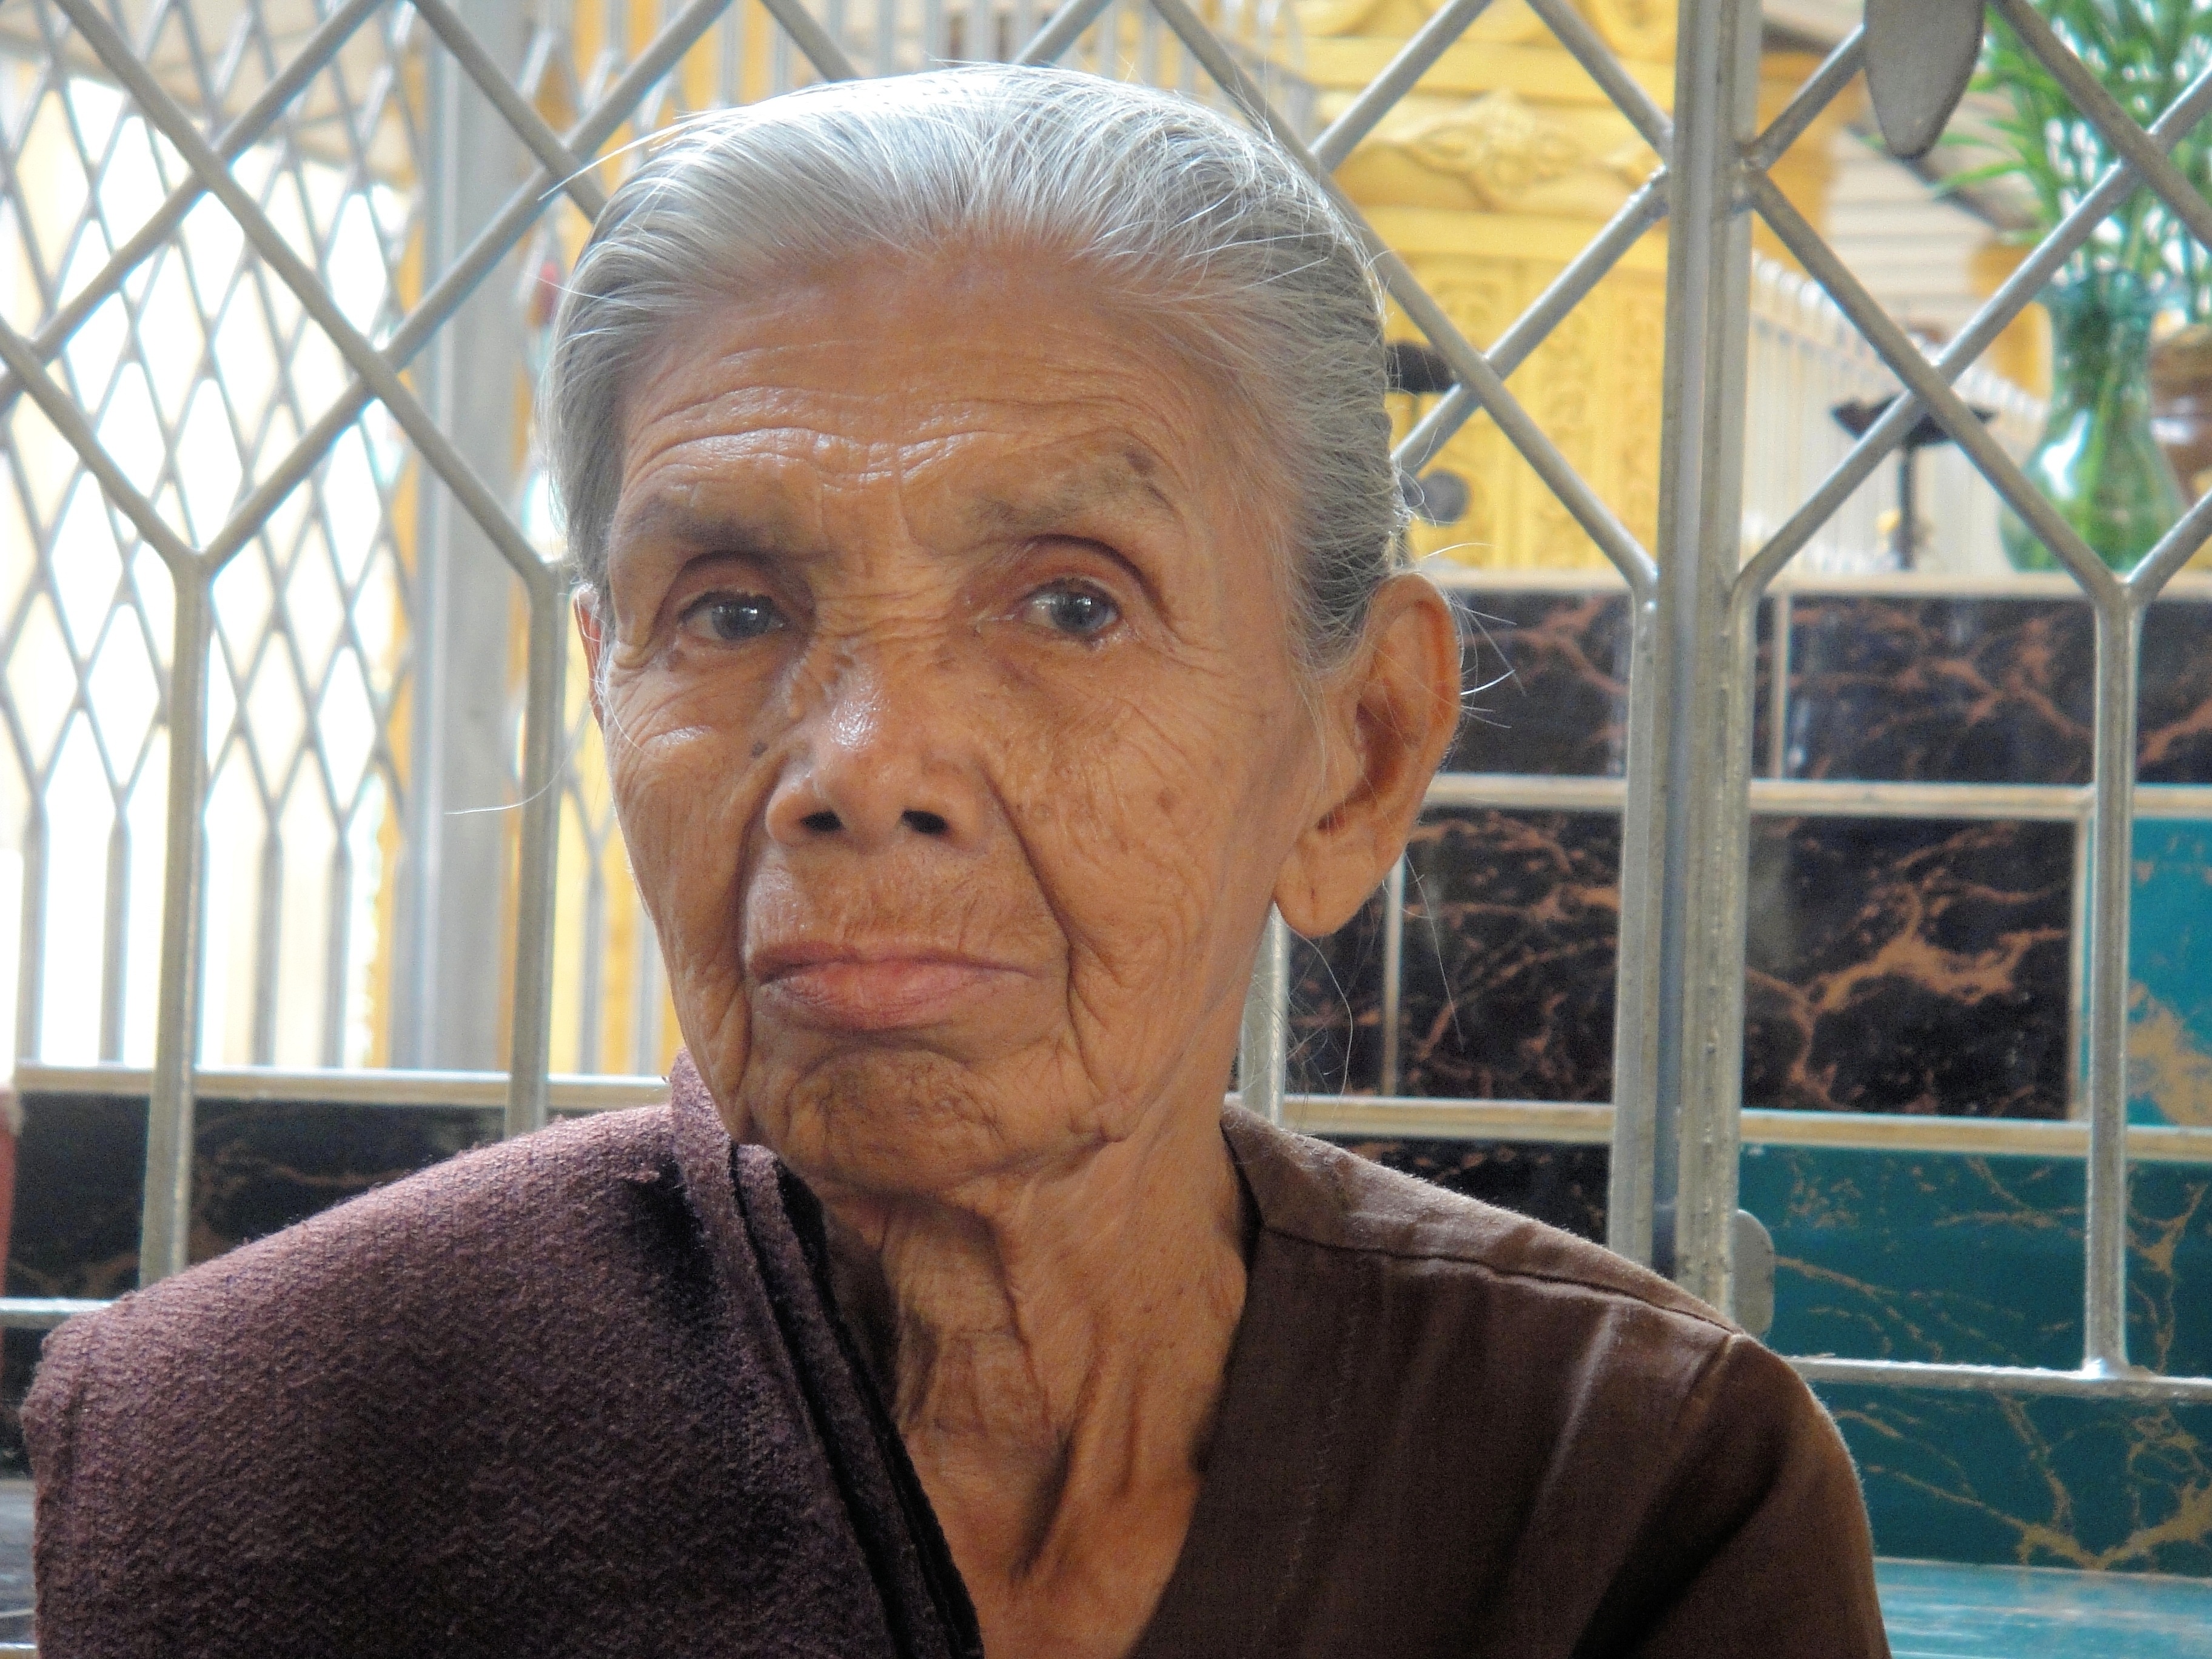
man, person, people, portrait, monk, buddhism, religion, senior citizen, nun, monastery, head, myanmar, burma, grandparent, faithful, bago